Hugh Bronson

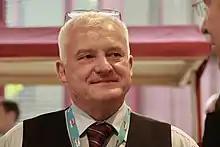
Bronson in 2017

After joining Alternative for Germany, Bronson held the position of vice chairman of the AfD Berlin from June 2015 to November 2017.